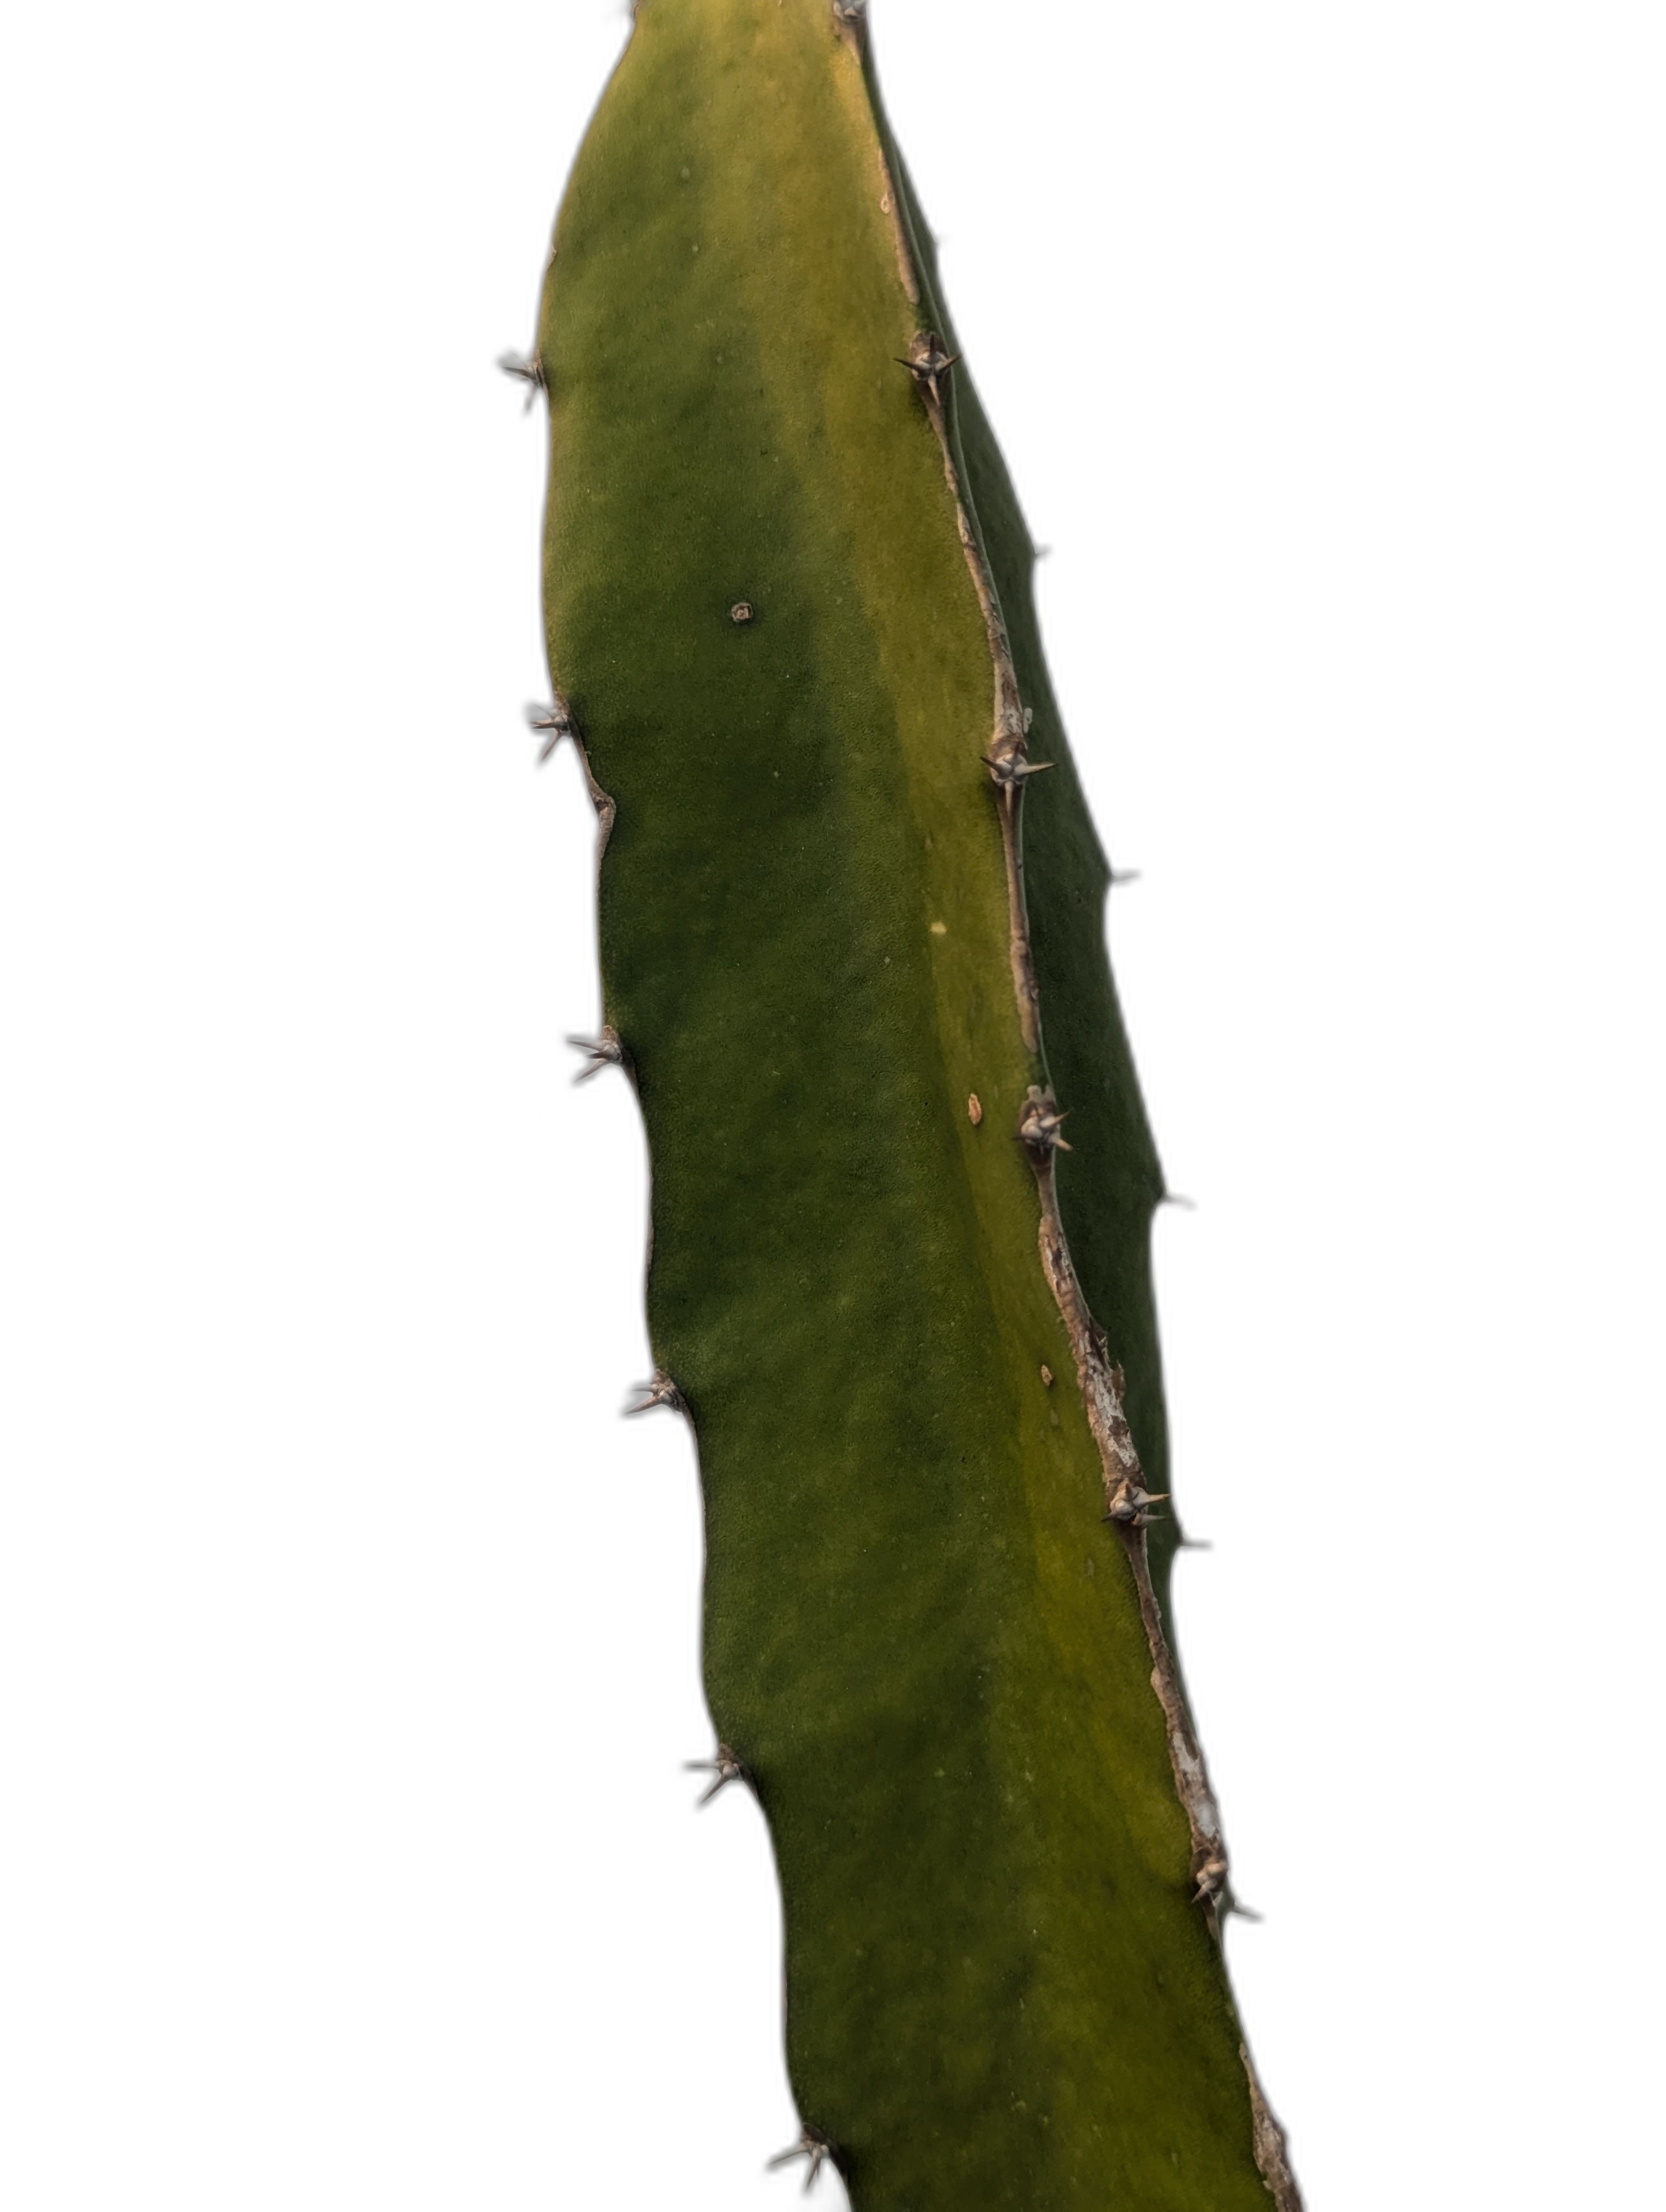
Label: Good leaf